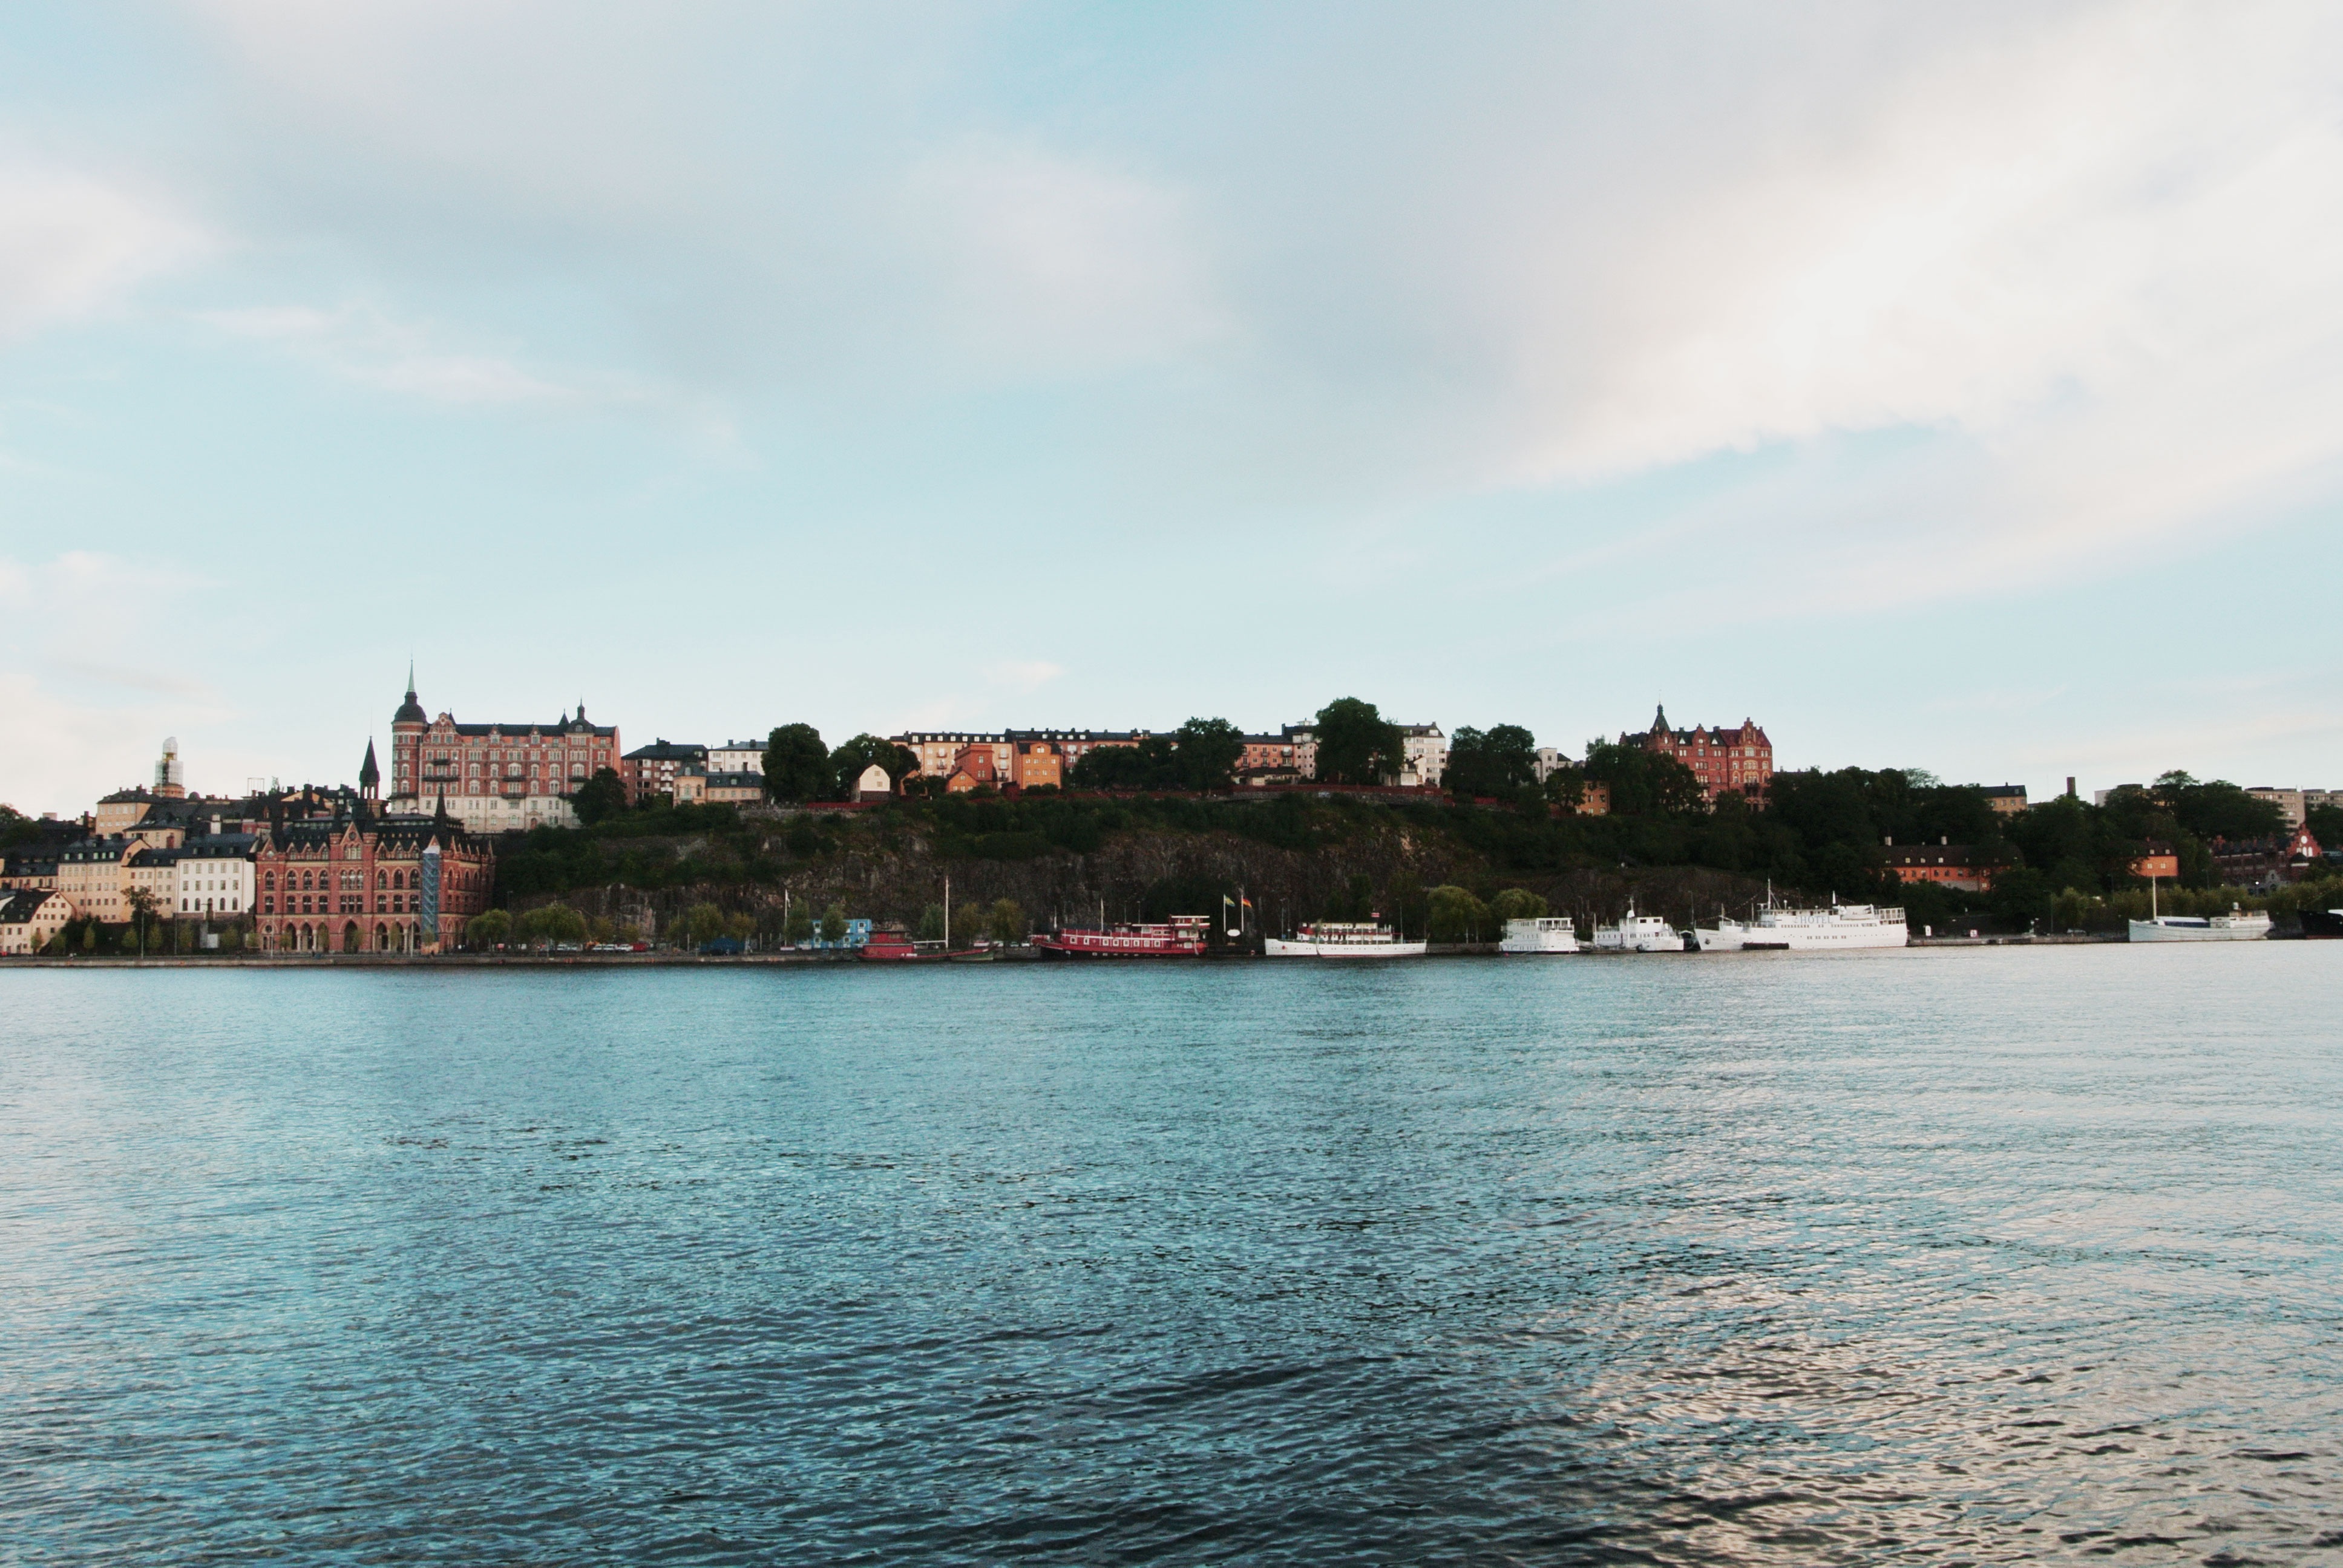
sea, coast, water, horizon, shore, city, river, vacation, dusk, vehicle, bay, harbor, body of water, old town, bank, homes, ships, sweden, stockholm